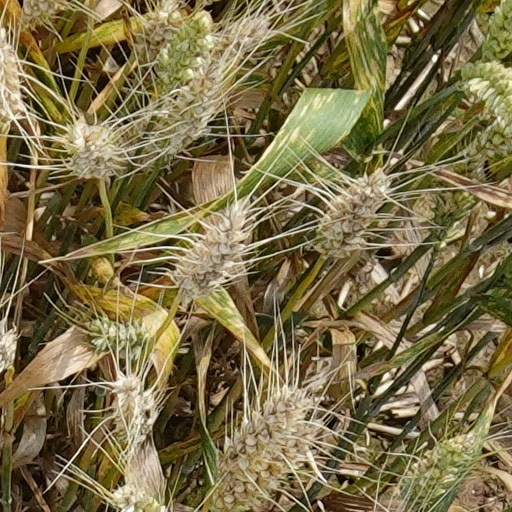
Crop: wheat